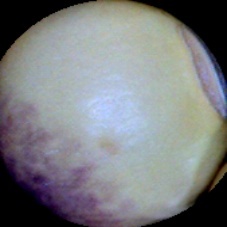
Label: Spotted